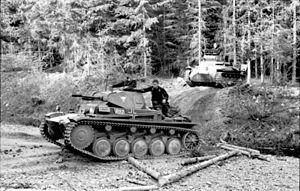
Le Panzerkampfwagen II Sd. Kfz. 121 était un char d'assaut de fabrication allemande. Comme le PzKpfw I, il fut conçu comme un char de transition, en attendant la production de masse des PzKpfw III et PzKpfw IV. Ces deux types de véhicules étaient destinés à fournir des engins d'entraînement pour les équipages de la Panzerwaffe afin de mettre au point les tactiques de la future Blitzkrieg. Cependant, le retard dans la production de chars de combat obligea les Allemands à utiliser massivement les PzKpfw II au début de la Seconde Guerre mondiale et ce n'est qu'à partir de 1941 que ce modèle fut progressivement retiré du front.
Les chasseurs ardennais sont une unité de la composante terre de l'Armée belge, issue d'un projet de 1913 mais développée seulement dans l'entre-deux-guerres et qui s'illustre dans la Seconde Guerre mondiale. Elle n'est plus représentée que par le bataillon médian de chasseurs ardennais, un bataillon d'infanterie de l’armée belge basé à Marche-en-Famenne en Ardenne. Leur origine remonte à la transformation du 10ᵉ régiment de ligne. En 1940, lors de l'invasion allemande, les Chasseurs ardennais répartis en deux divisions mènent un combat retardateur en Ardenne, entraînant un retard d'une journée dans l'application du plan allemand, avant de rejoindre le reste de l'armée belge combattante sur la Dendre : ils participent à la bataille de la Lys, en défendant Deinze, Gottem et Vinkt.
Le Panzerlied est l'un des chants les plus connus de la Wehrmacht. Il a été écrit en juin 1933 par l'Oberleutnant Kurt Wiehle alors que celui-ci se rendait à Königsbrück. Wiehle a repris l'air d'une chanson de marins, en y mettant des paroles plus appropriées à un usage dans la Panzerwaffe. À l'époque, l'Allemagne développe clandestinement son armée en dépit des interdictions dues au traité de Versailles ; il est possible de considérer ce chant comme un reflet du réarmement allemand, qui était en plein essor à ce moment-là.
La campagne des 18 jours ou la Bataille de Belgique est l'invasion de la Belgique par les troupes allemandes pendant la Seconde Guerre mondiale et la confrontation entre les deux armées. Elle débuta le 10 mai 1940 et aboutit à la capitulation belge du 28 mai 1940.